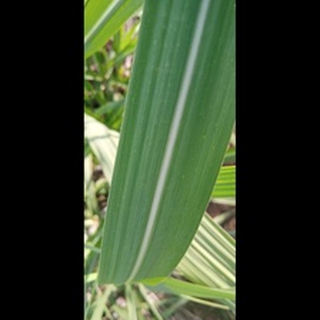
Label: healthy_sugarcane